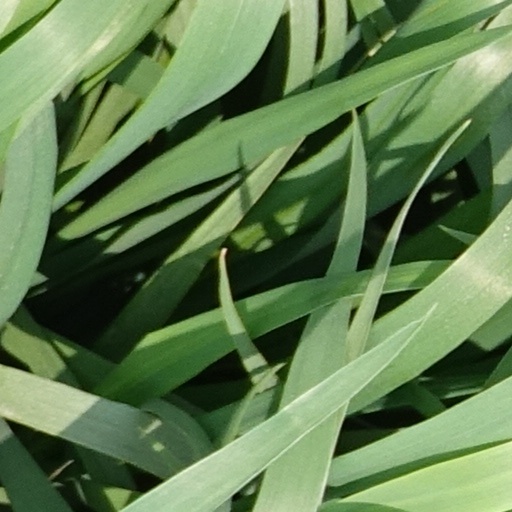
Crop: wheat